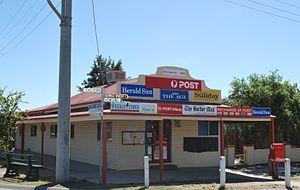
Barnawartha est une localité du comté d'Indigo à 299 km au nord-est de Melbourne au nord-est de l'État du Victoria en Australie sur l'Indigo Creek et en bordure de la Hume Highway.